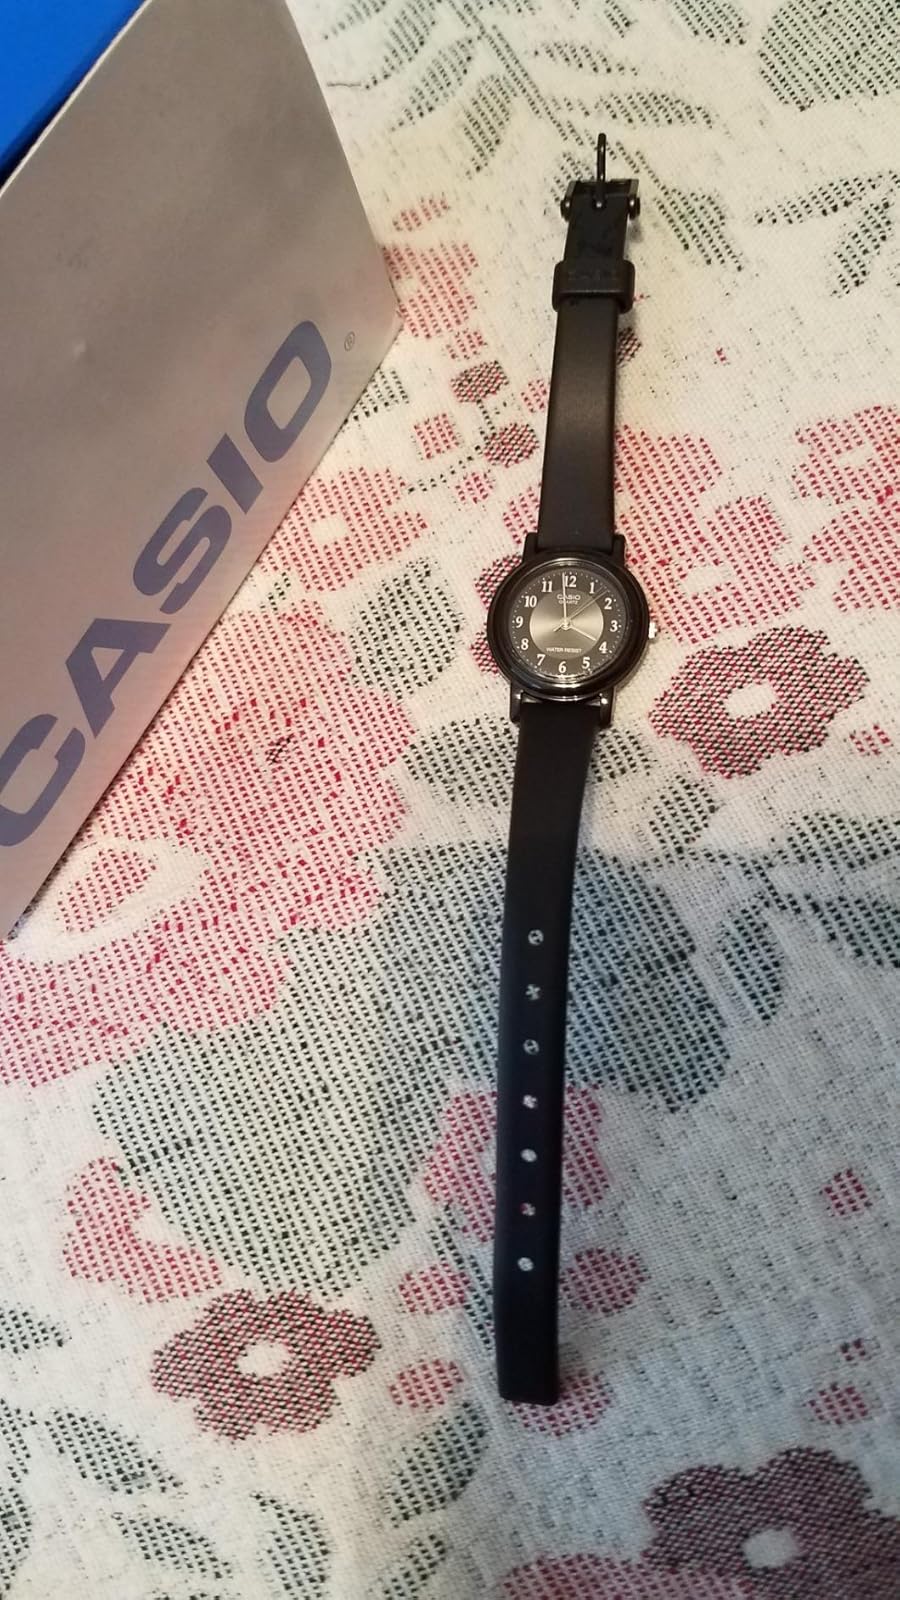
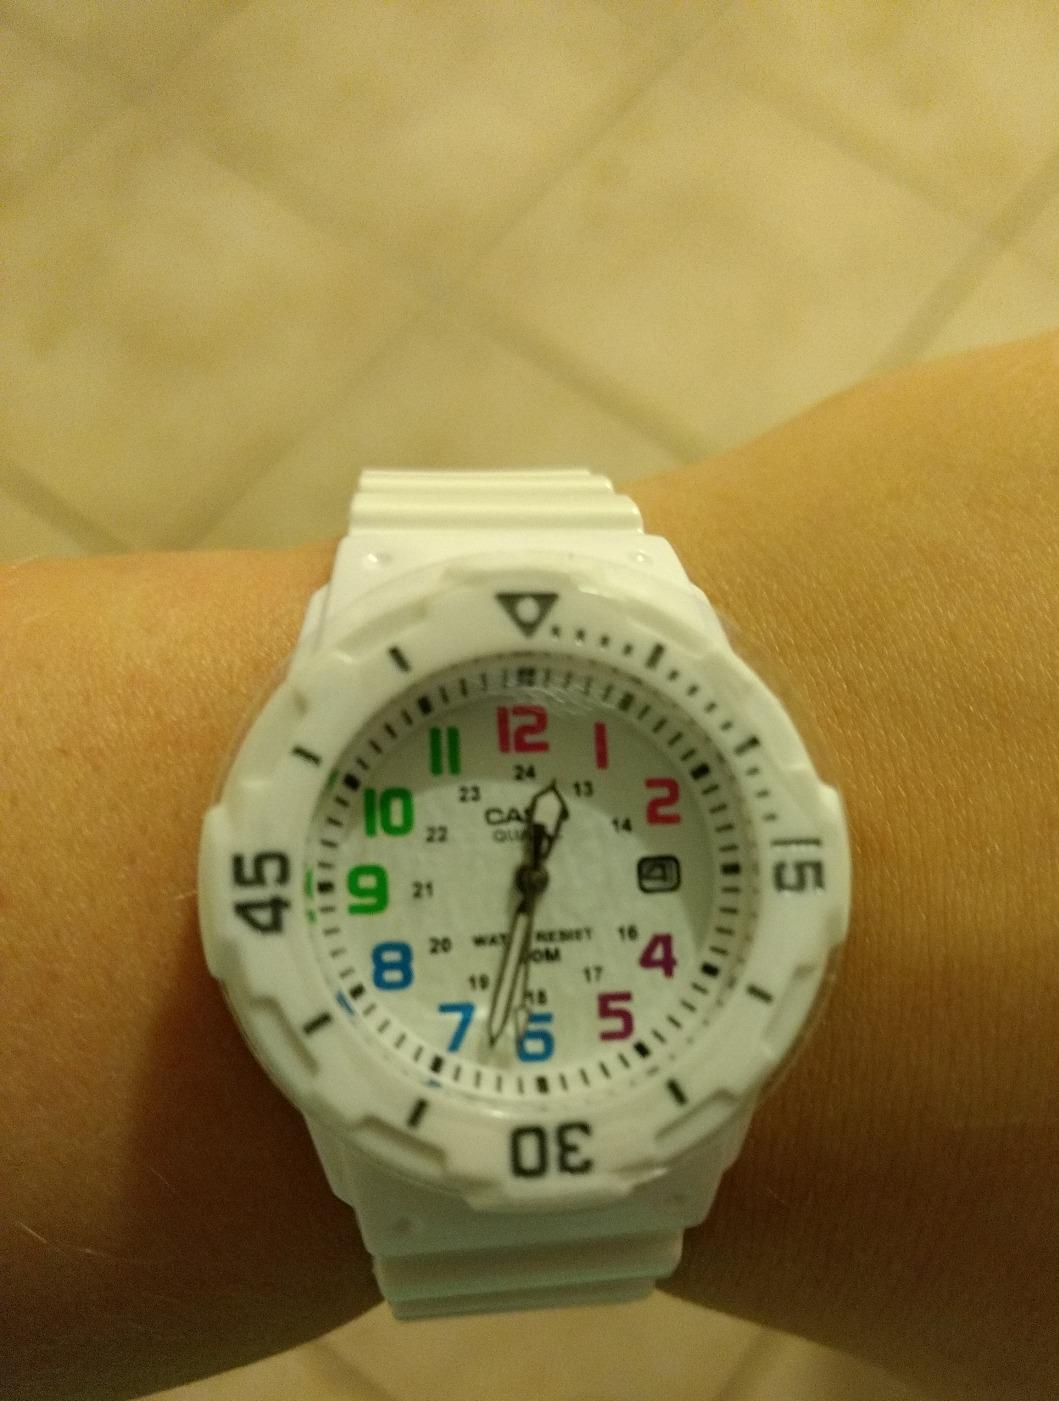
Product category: accessories_watch
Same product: no